Taitao Peninsula

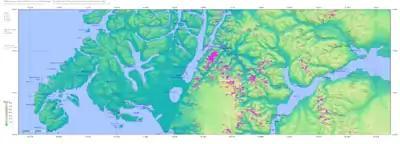
"Península de Taitao": The SRTM map doesn't show the connection between the "Laguna San Rafael" and the "Moraleda" Channel.

The Taitao Peninsula (Spanish: "Península de Taitao") is a westward-facing landmass on the south-central Pacific west coast of Chile. The peninsula is connected to the mainland via the narrow Isthmus of Ofqui, over which tribal peoples and early missionaries often traveled to avoid navigating the peninsula's treacherous waters, carrying their boats and belongings overland between the Moraleda Channel and Gulf of Penas. The Taitao Peninsula is situated in the Aysén del General Carlos Ibáñez del Campo Region, and part of the landmass is located inside the boundaries of Laguna San Rafael National Park. The Presidente Ríos Lake, with a surface area of , lies in the center of the peninsula. A southward-incurving projection of its outer shoreline is known as Tres Montes peninsula, the most southerly point of the cape of the same name.